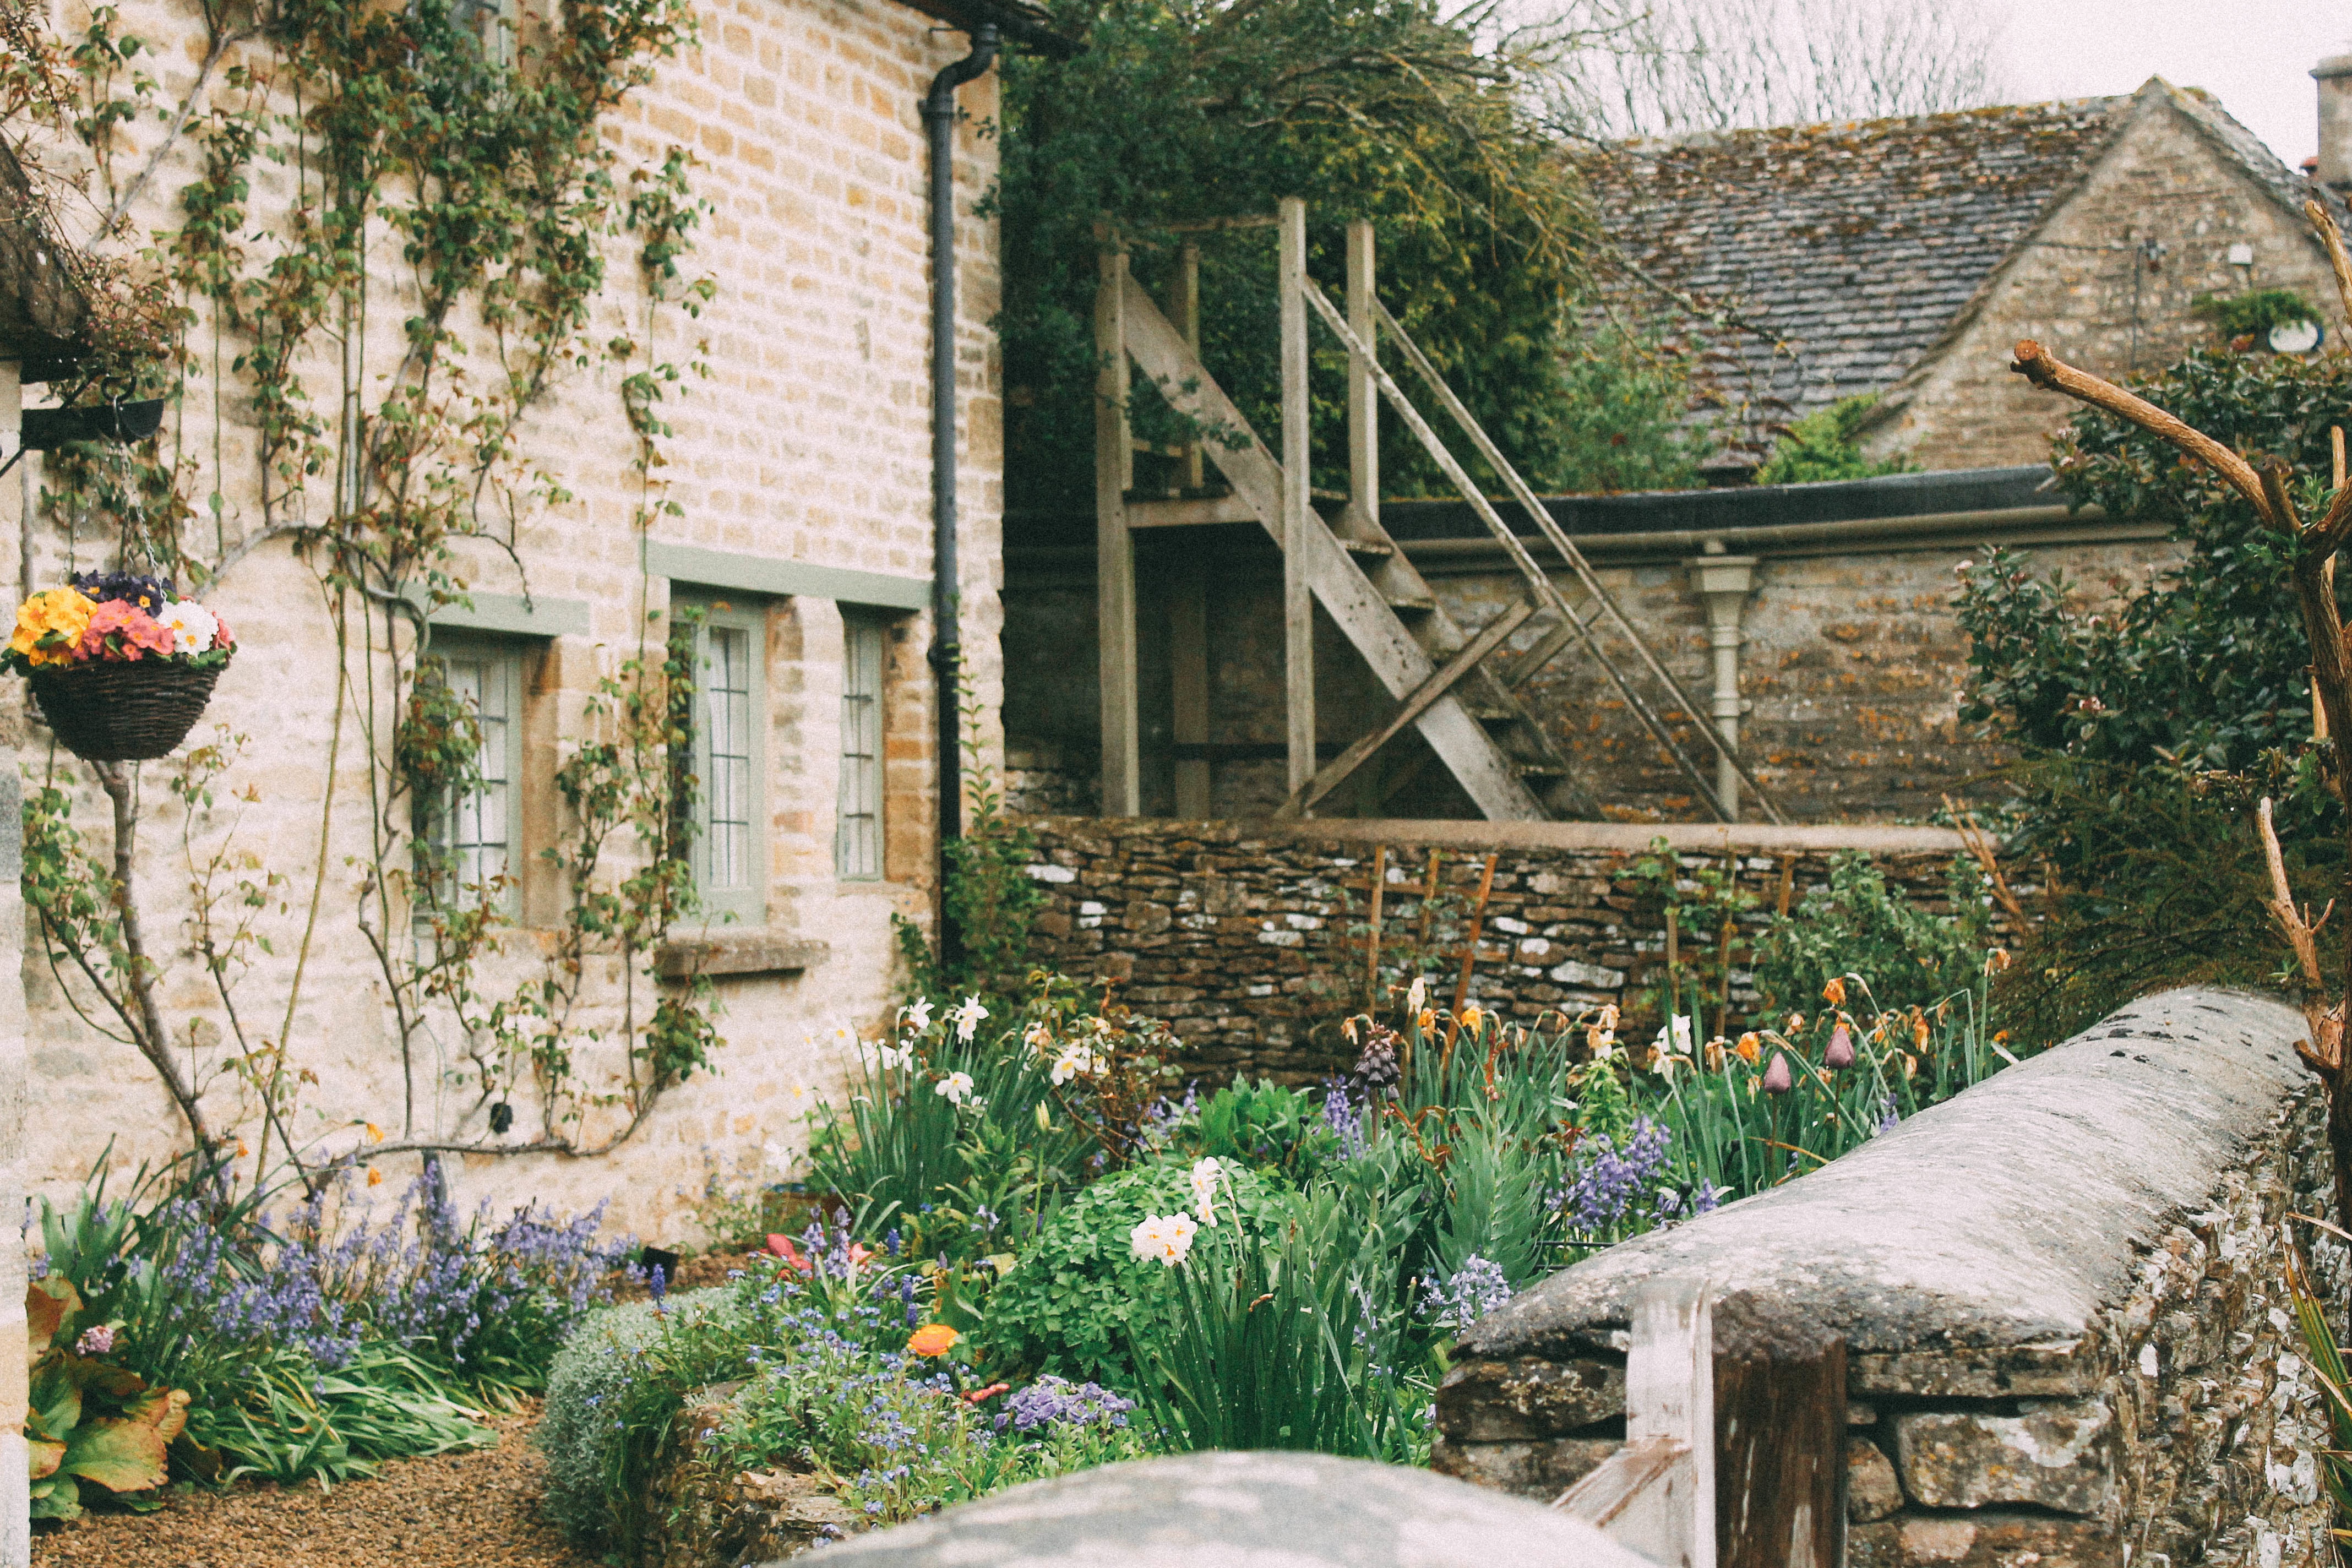
lawn, house, flower, home, wall, porch, walkway, cottage, backyard, property, garden, landscaping, courtyard, estate, yard, outdoor structure